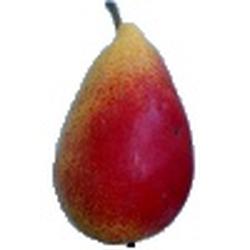
Label: Pear